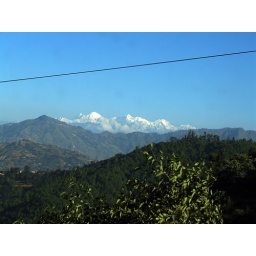
My first visual of snow capped mountains in Nepal ... taken from the bus traveling between Kathmandu &amp;amp; Pokhara